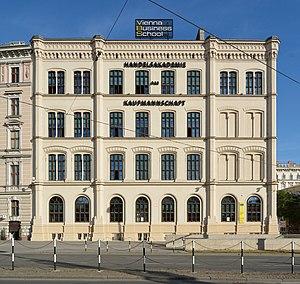
École de commerce Handelsakademie I., 12, Akademiestraße/ 8, Bösendorferstraße/ 4, Karlsplatz, 1er district de Vienne